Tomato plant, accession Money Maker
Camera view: tilt-top (135 deg); turntable rotation: 210 degrees
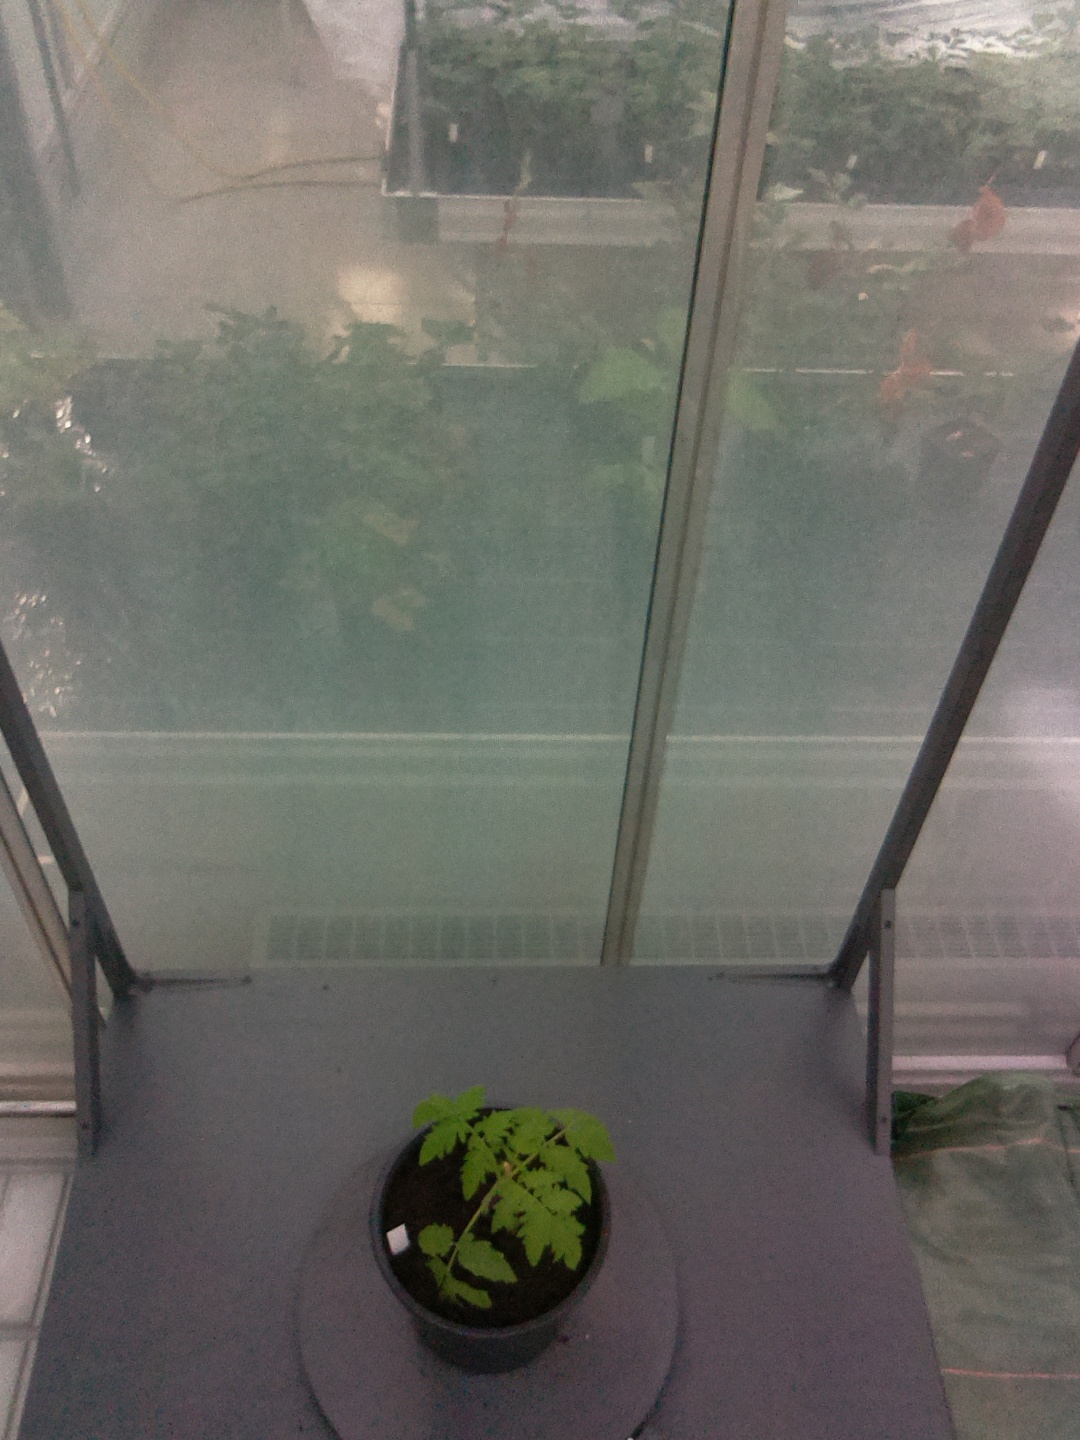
BBCH growth stage 13: 6 of true leaves visible